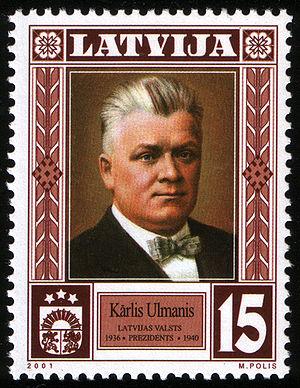
Kārlis Ulmanis est un homme d'État letton, né le 4 septembre 1877, à Bērze, en Zemgale, dans le sud de la Lettonie, alors sous domination russe et mort le 20 septembre 1942 dans la prison de Krasnovodsk, en Union soviétique, actuellement au Turkménistan.